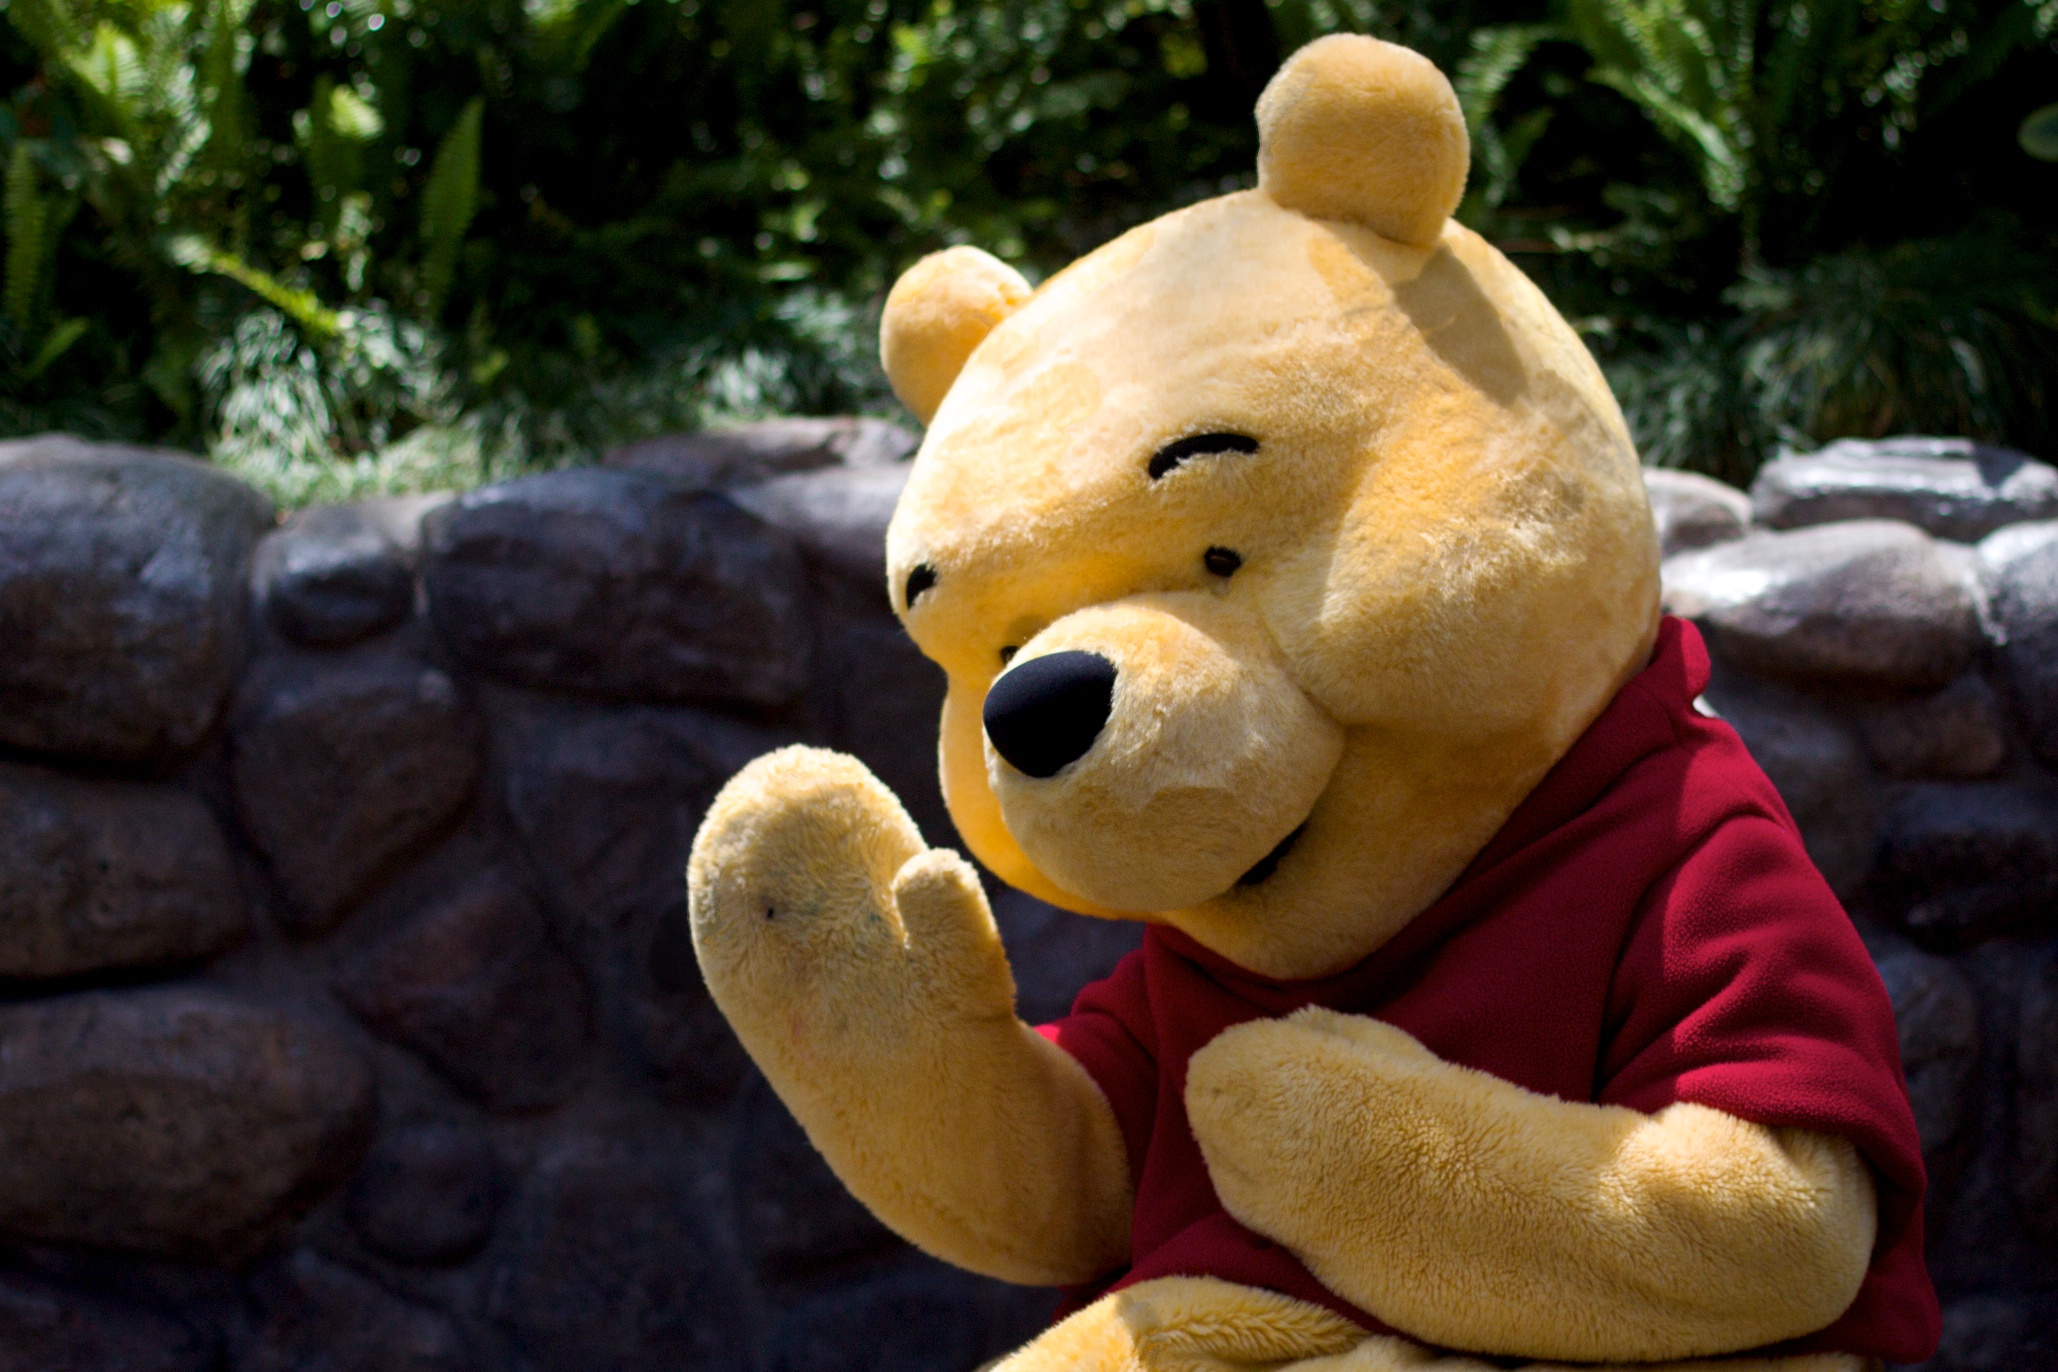
bear, toy, lion, disney, teddy bear, textile, plush, stuffed toy